When Harry Met Sally...

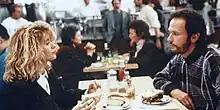
Film still from the famous restaurant scene

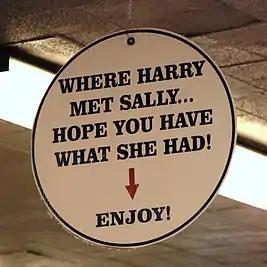
Katz's Deli hangs this sign above the table.

In a scene featuring the two title characters having lunch at Katz's Delicatessen, a well-known Jewish deli in Manhattan, the couple are arguing about a man's ability to recognize when a woman is faking an orgasm. Sally claims that men cannot tell the difference, and to prove her point, she vividly (fully clothed) fakes one as other diners watch. The scene ends with Sally casually returning to her meal as a nearby patron (played by Reiner's mother) places her order, deadpan: "I'll have what she's having." When Estelle Reiner died at age 94 in 2008, "The New York Times" referred to her as the woman "who delivered one of the most memorably funny lines in movie history". This scene was shot "over and over again", and Ryan demonstrated her fake orgasms for hours. Katz's Deli still hangs a sign above the table that says, "Where Harry met Sally... hope you have what she had!"